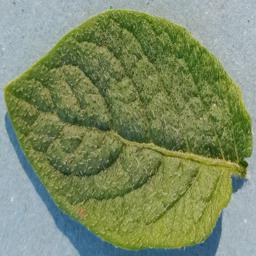
Etiqueta: Sana